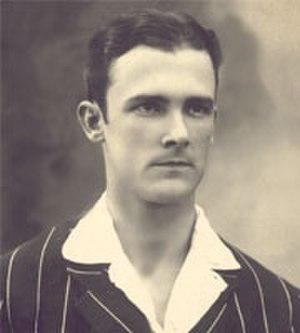
Marcos Carneiro de Mendonça, plus connu sous le nom de Marcos, est un joueur de football international brésilien, qui évoluait au poste de gardien de but.